Monastery of Saint-André d'Eixalada

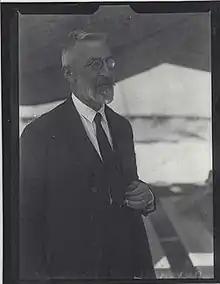
Ramon d'Abadal i de Vinyals

The allegations made by Font and most of his predecessors have not been accepted by contemporary historians. Among early authors, only Pierre de Marca (1594–1662) and Étienne Baluze (1630–1718) managed to avoid being fooled by forgeries. Pierre Ponsich and Ramon d'Abadal i de Vinyals's work in the early 1950s led to the date 840.